P. Vasu

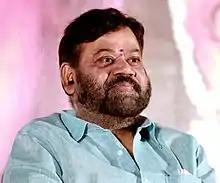
Vasu in 2014

Vasudevan Peethambaram (born 15 September 1954), known professionally as P. Vasu, is an Indian film director, screenwriter and actor who works predominantly in Tamil and Kannada films, apart from a few Telugu, Hindi, and Malayalam language films. In a career spanning three decades, Vasu has directed over 65 films to his credit.